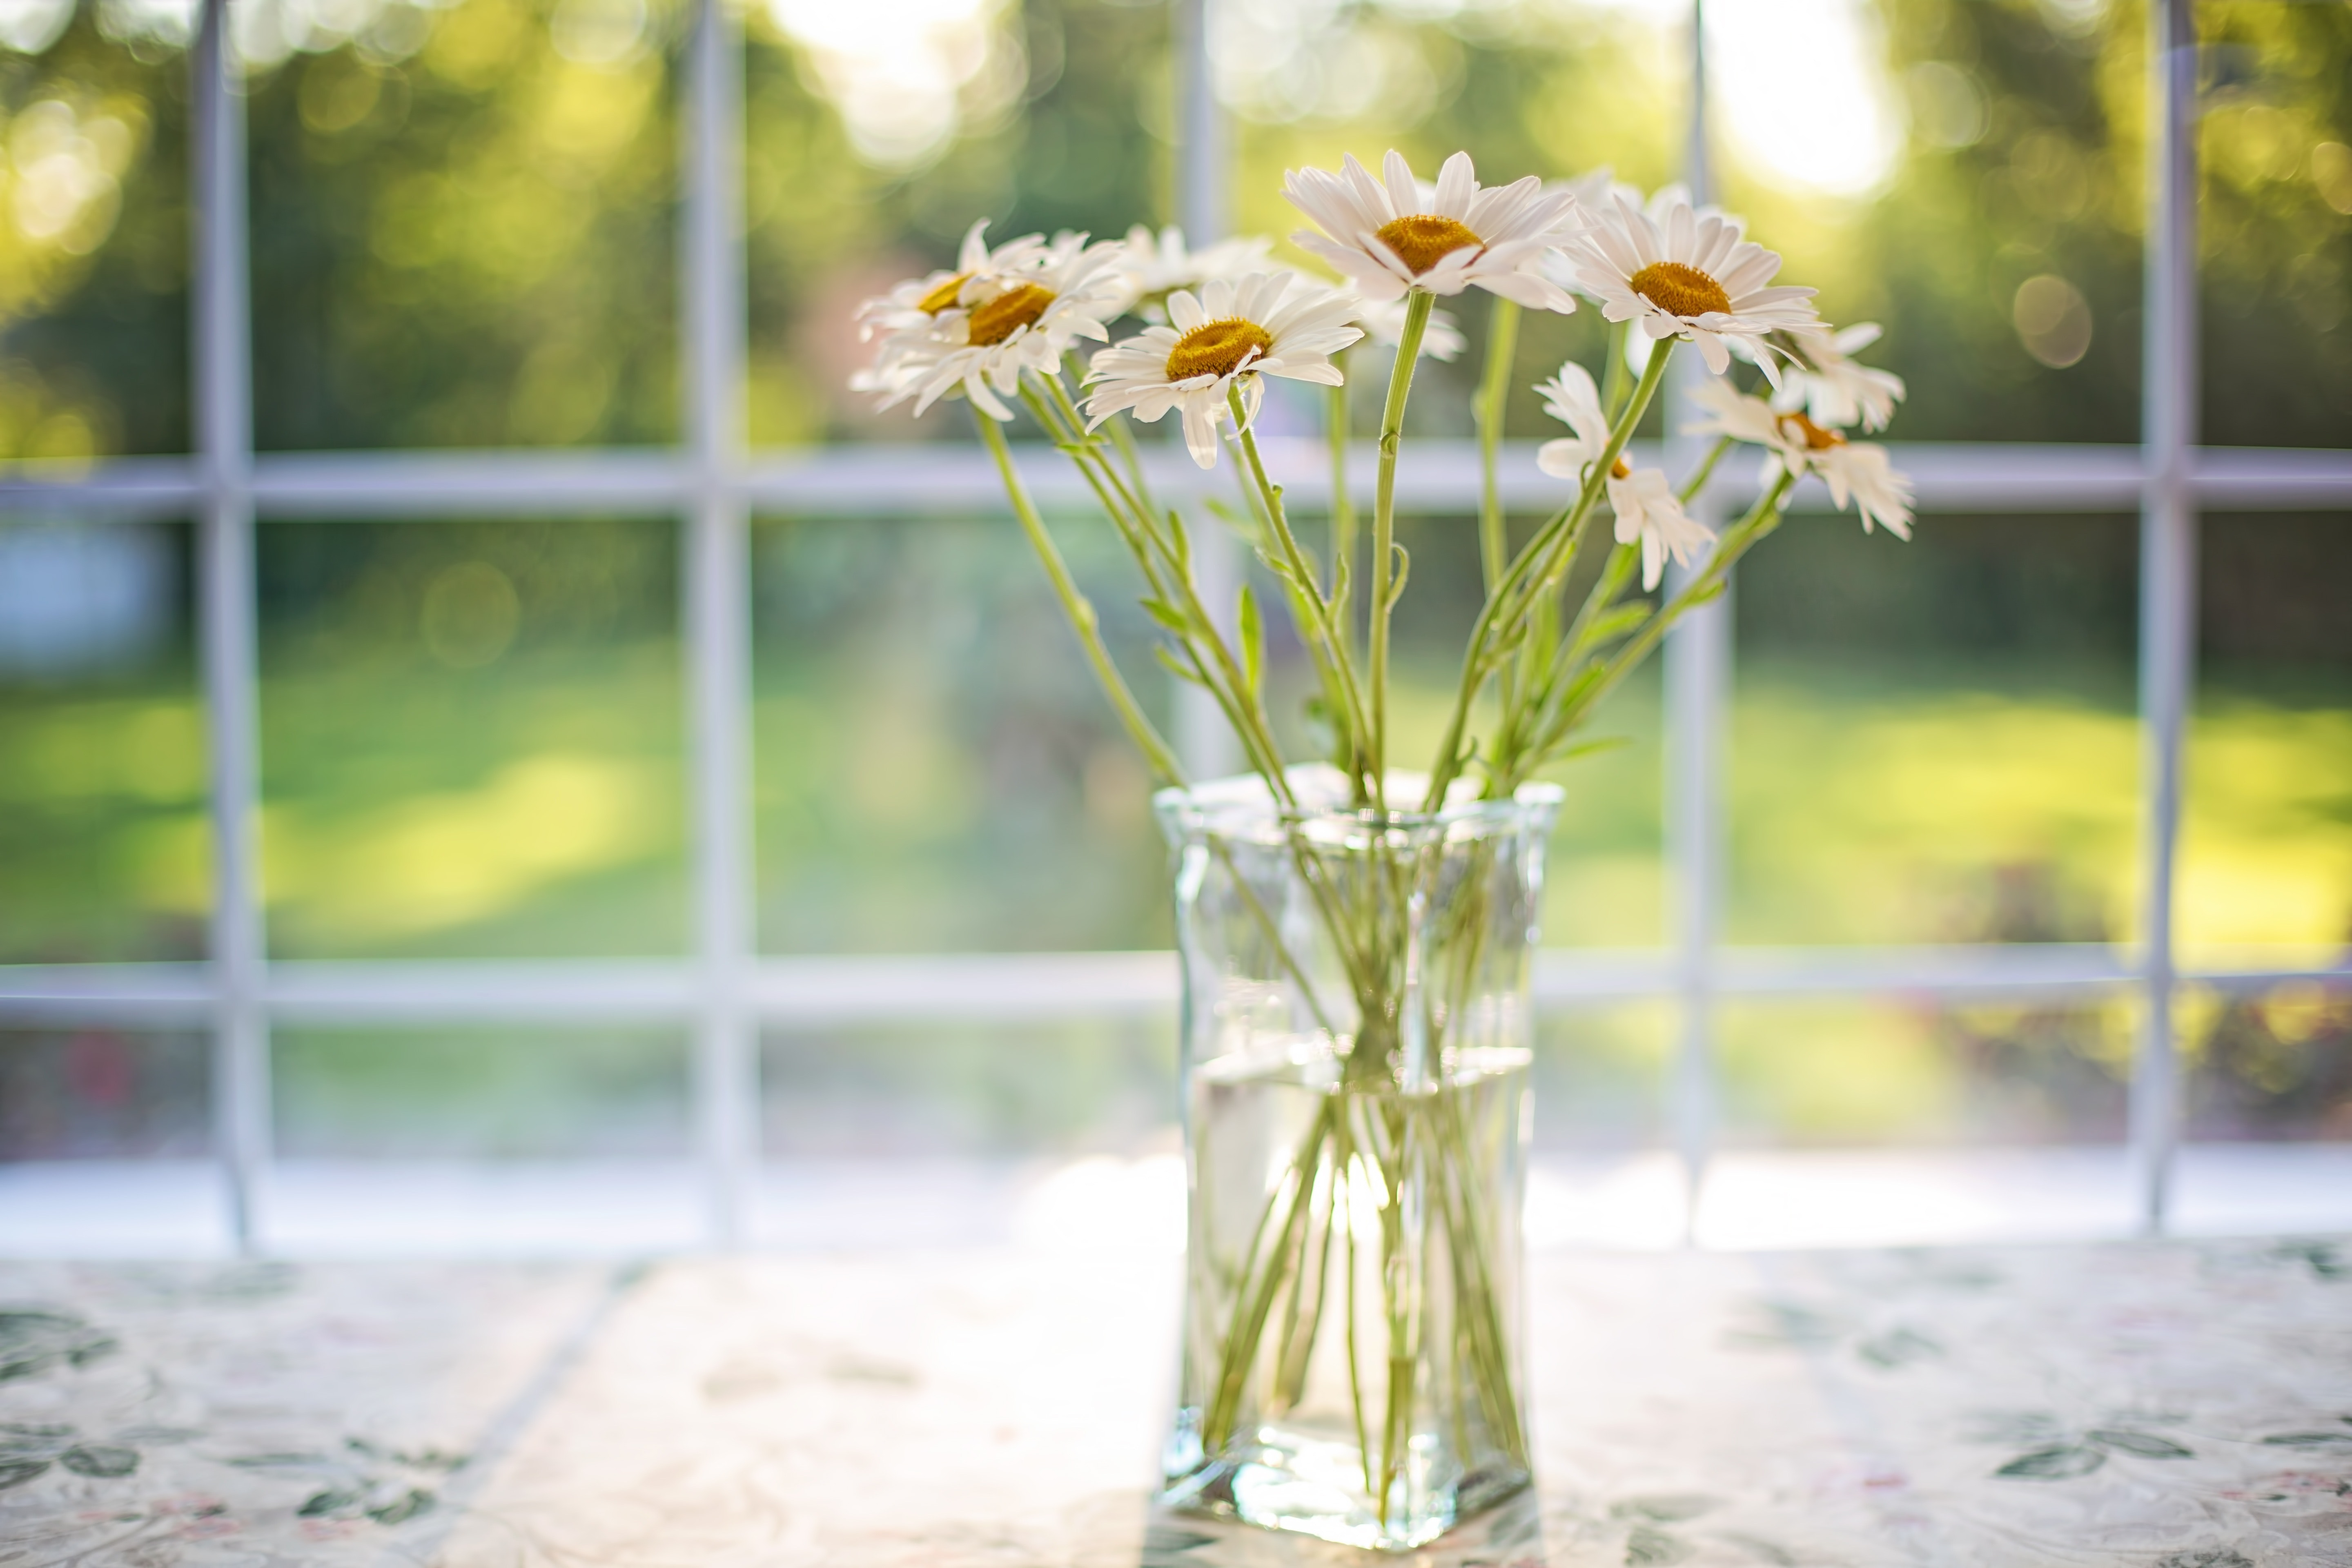
flower, yellow, cut flowers, plant, vase, daisy, wildflower, mason jar, bouquet, spring, centrepiece, flowering plant, petal, flowerpot, gerbera, chamomile, glass, floral design, plant stem, flower arranging, camomile, table, floristry, daisy family, tableware, drinkware, narcissus, interior design, oxeye daisy, chamaemelum nobile